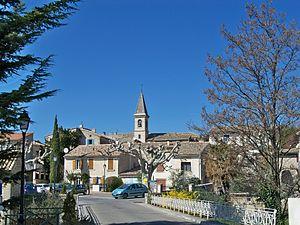
village de Saint Pantaléon les Vignes (26)
Saint-Pantaléon-les-Vignes est une commune française située dans le département de la Drôme en région Auvergne-Rhône-Alpes. Cette commune tire son nom d'un personnage de l'Église catholique, saint Pantaléon.